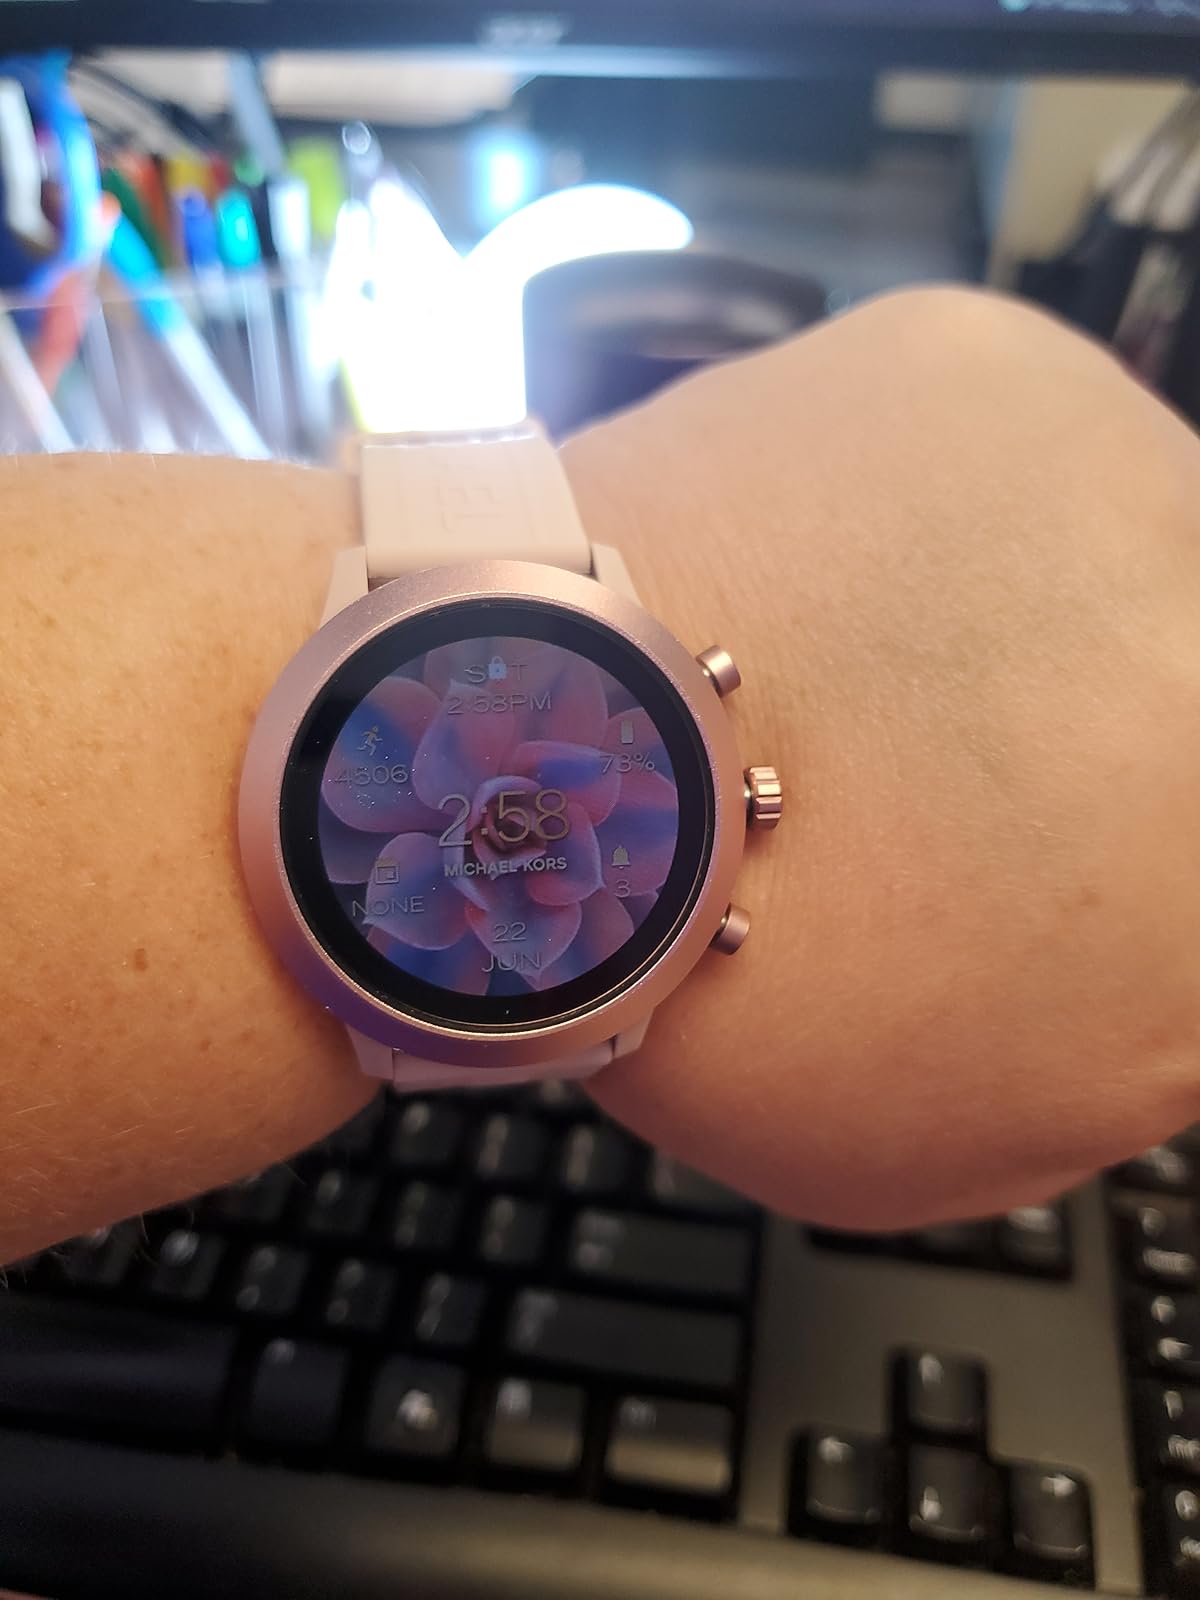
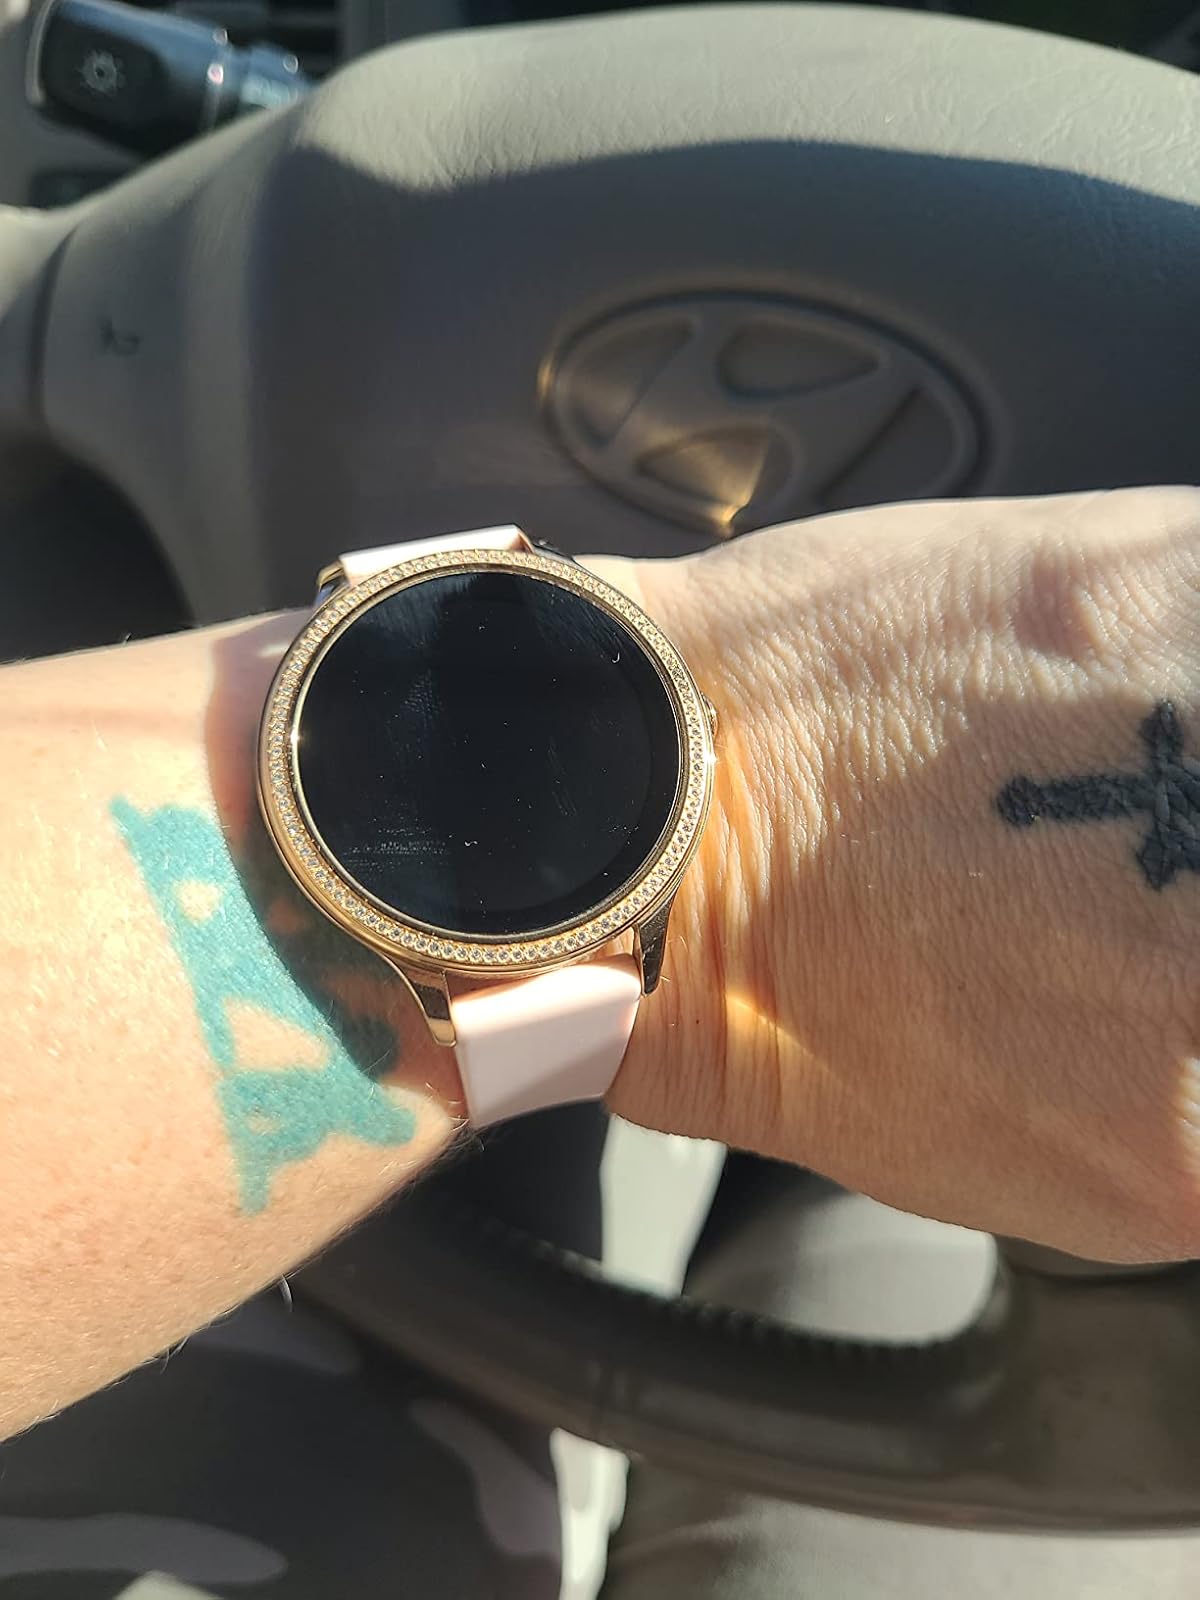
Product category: smartwatch
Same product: no